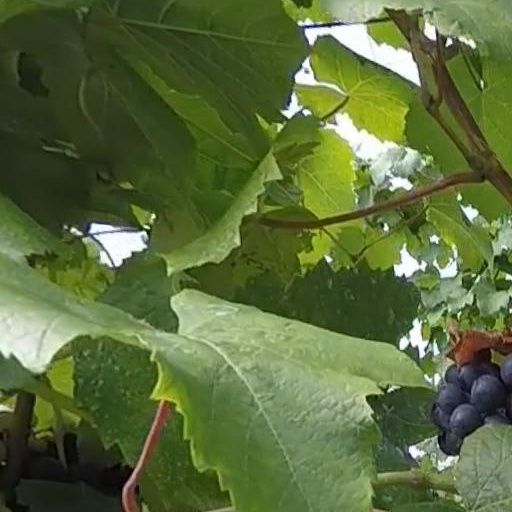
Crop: grape